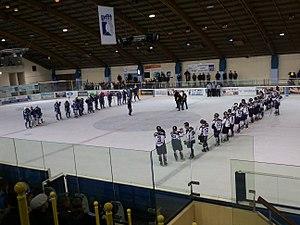
Cérémonie d'après-match de Phénix de Reims - Aigles de Nice
Le Nice hockey élite est un club de hockey sur glace surnommé les « Aigles de Nice » fondé en 1969. Il évolue en Ligue Magnus depuis la saison 2016-2017.